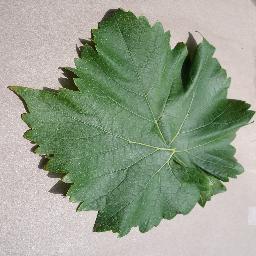
Label: Grape___healthy